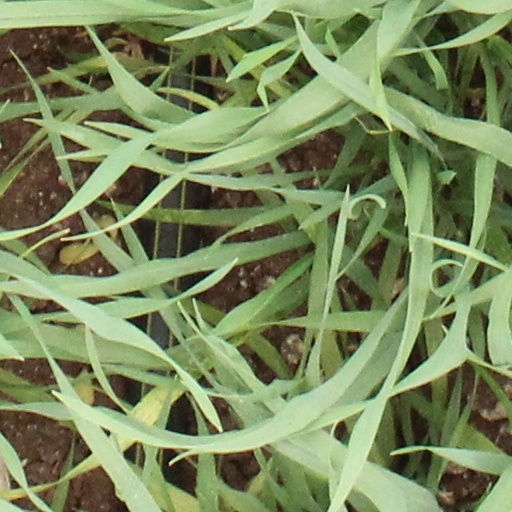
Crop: wheat